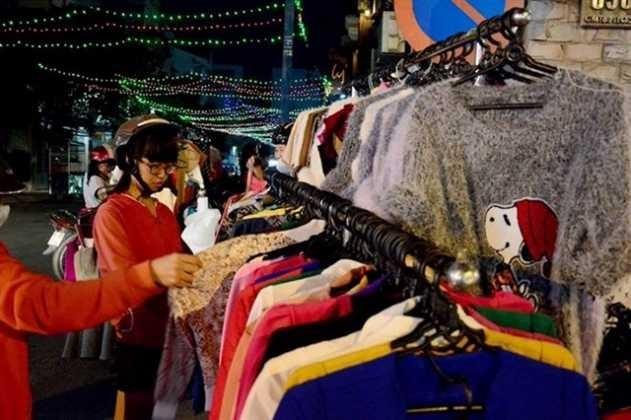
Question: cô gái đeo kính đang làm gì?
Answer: cô gái đeo kính đang lựa quần áo